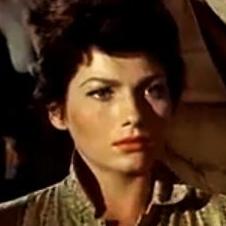
Age: 27